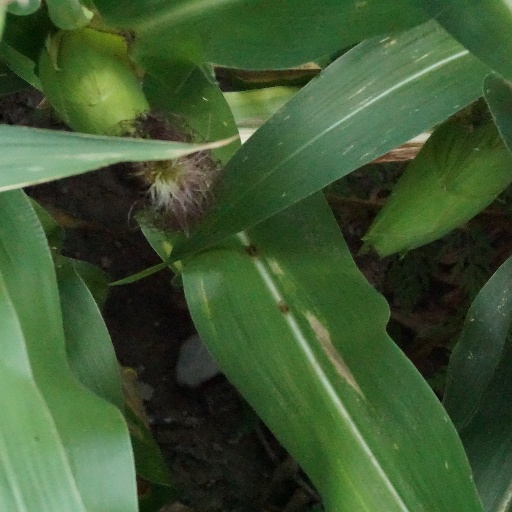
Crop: maize; corn